Blue Plains Advanced Wastewater Treatment Plant

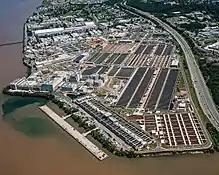
Aerial view of Blue Plains in 2016

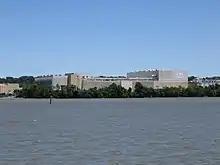
Main building seen from the Potomac River in 2019

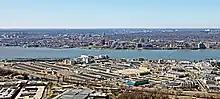
Aerial view of Blue Plains in 2022

Blue Plains Advanced Wastewater Treatment Plant in Washington, D.C., is the largest advanced wastewater treatment plant in the world. The facility is operated by the District of Columbia Water and Sewer Authority (DC Water). The plant opened in 1937 as a primary treatment facility, and advanced treatment capacity was added in the 1970s and 1980s. The effluent that leaves Blue Plains is discharged to the Potomac River and meets some of the most stringent permit limits in the United States.